Bolderāja Lutheran Church

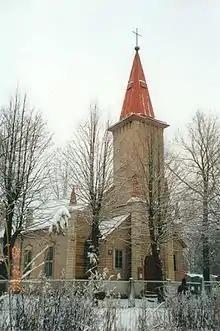
Bolderāja Lutheran Church

Bolderāja Lutheran Church is a Lutheran church in Riga, the capital of Latvia. It is a parish church of the Evangelical Lutheran Church of Latvia. The building is situated at the address "Lielā iela 45". The wooden church was built in 1875.